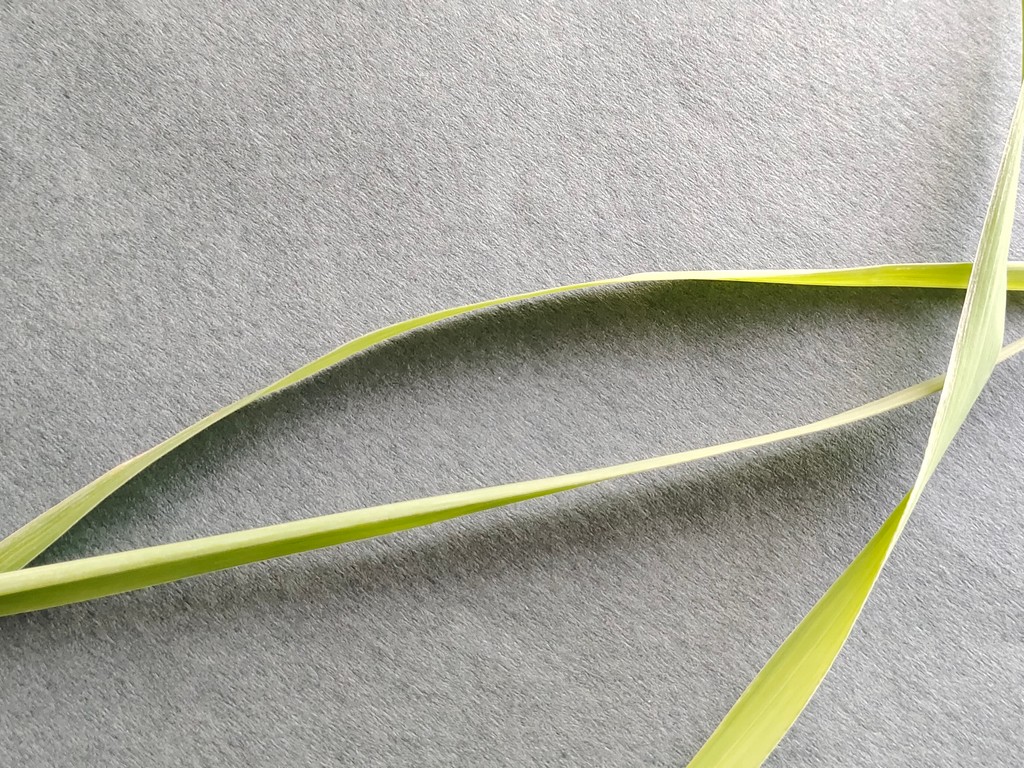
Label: Healthy